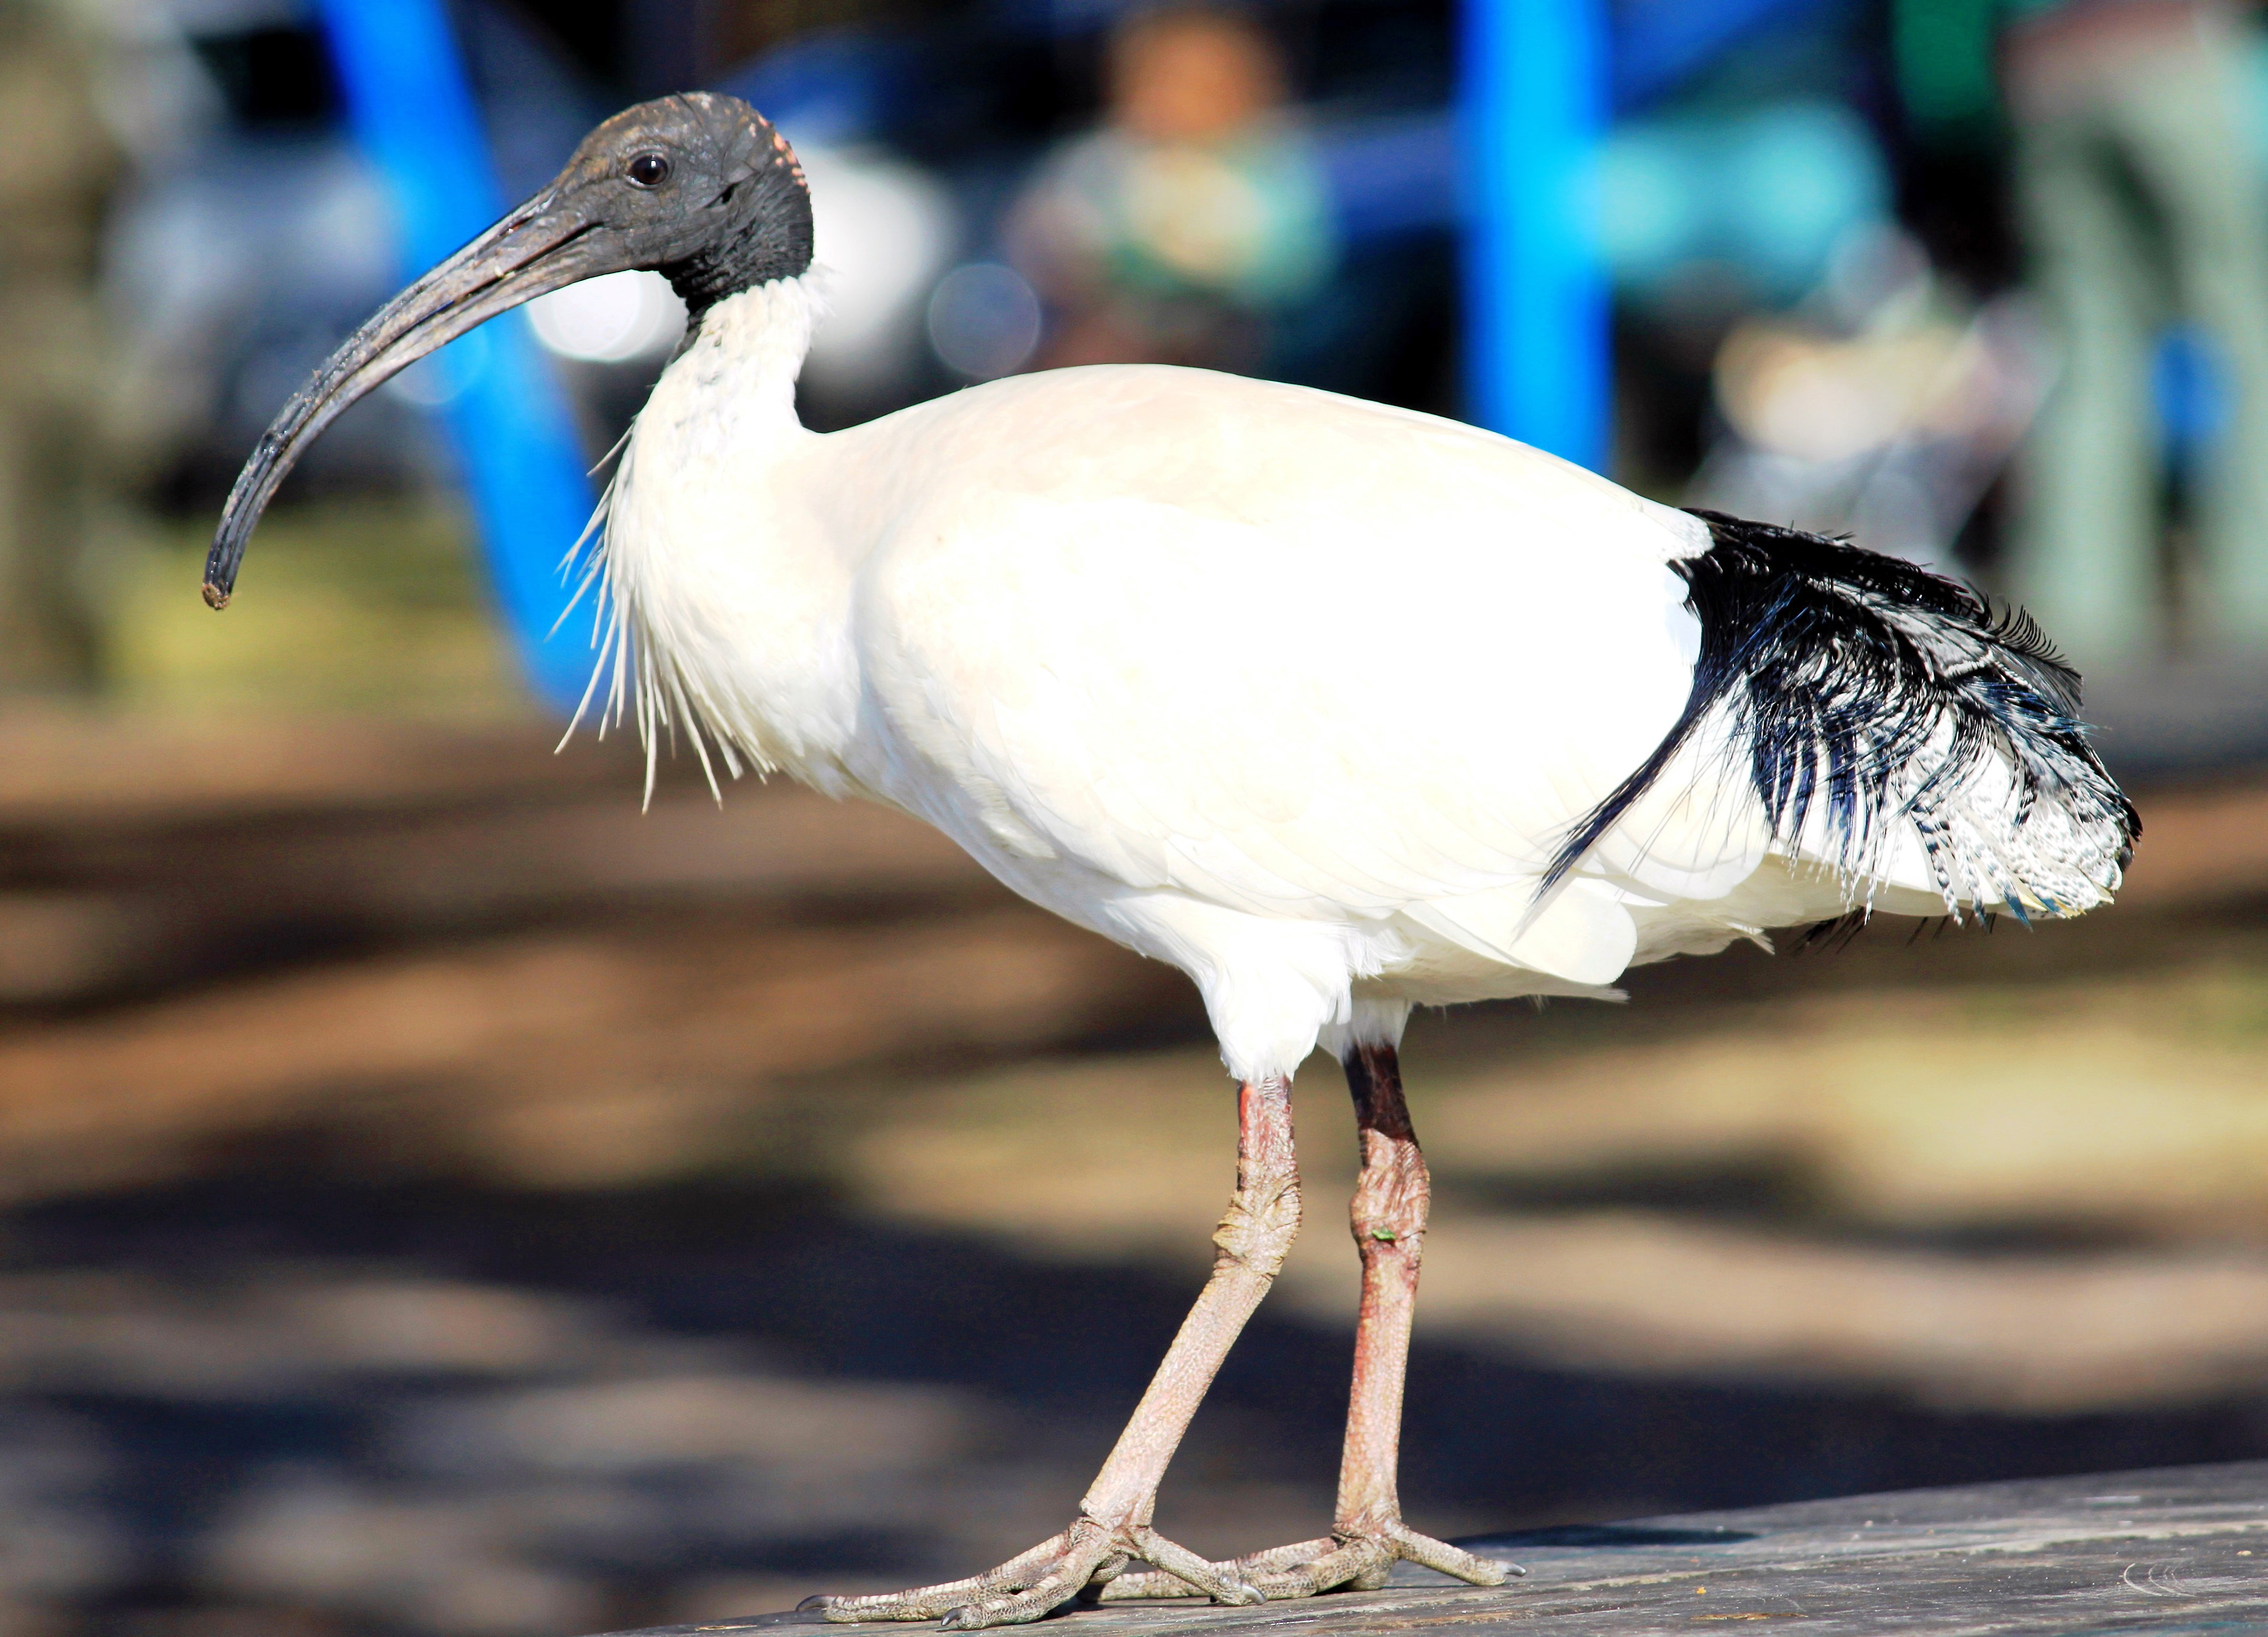
bird, wildlife, beak, fauna, plumage, vertebrate, bill, eastern